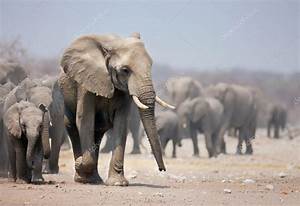
Label: elephant